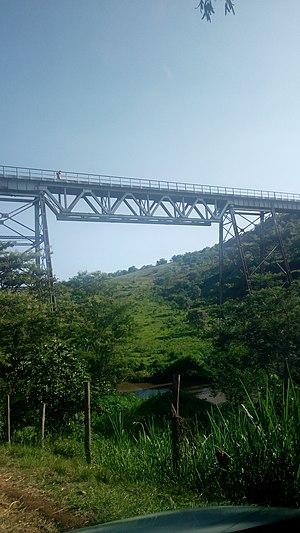
Le comté de Murang'a est l'un des comtés de l'ancienne province centrale du Kenya. Sa plus grande ville et capitale est Murang'a, appelée à l'époque coloniale Fort Hall. La ville est habitée principalement par l'ethnie des Gikuyu, la plus grande communauté du Kenya. Le comté compte 1 056 640 habitants pour une surface de 2 325,8 km².